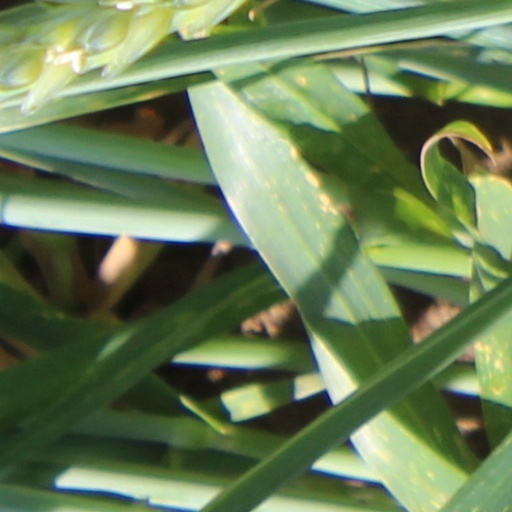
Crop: wheat